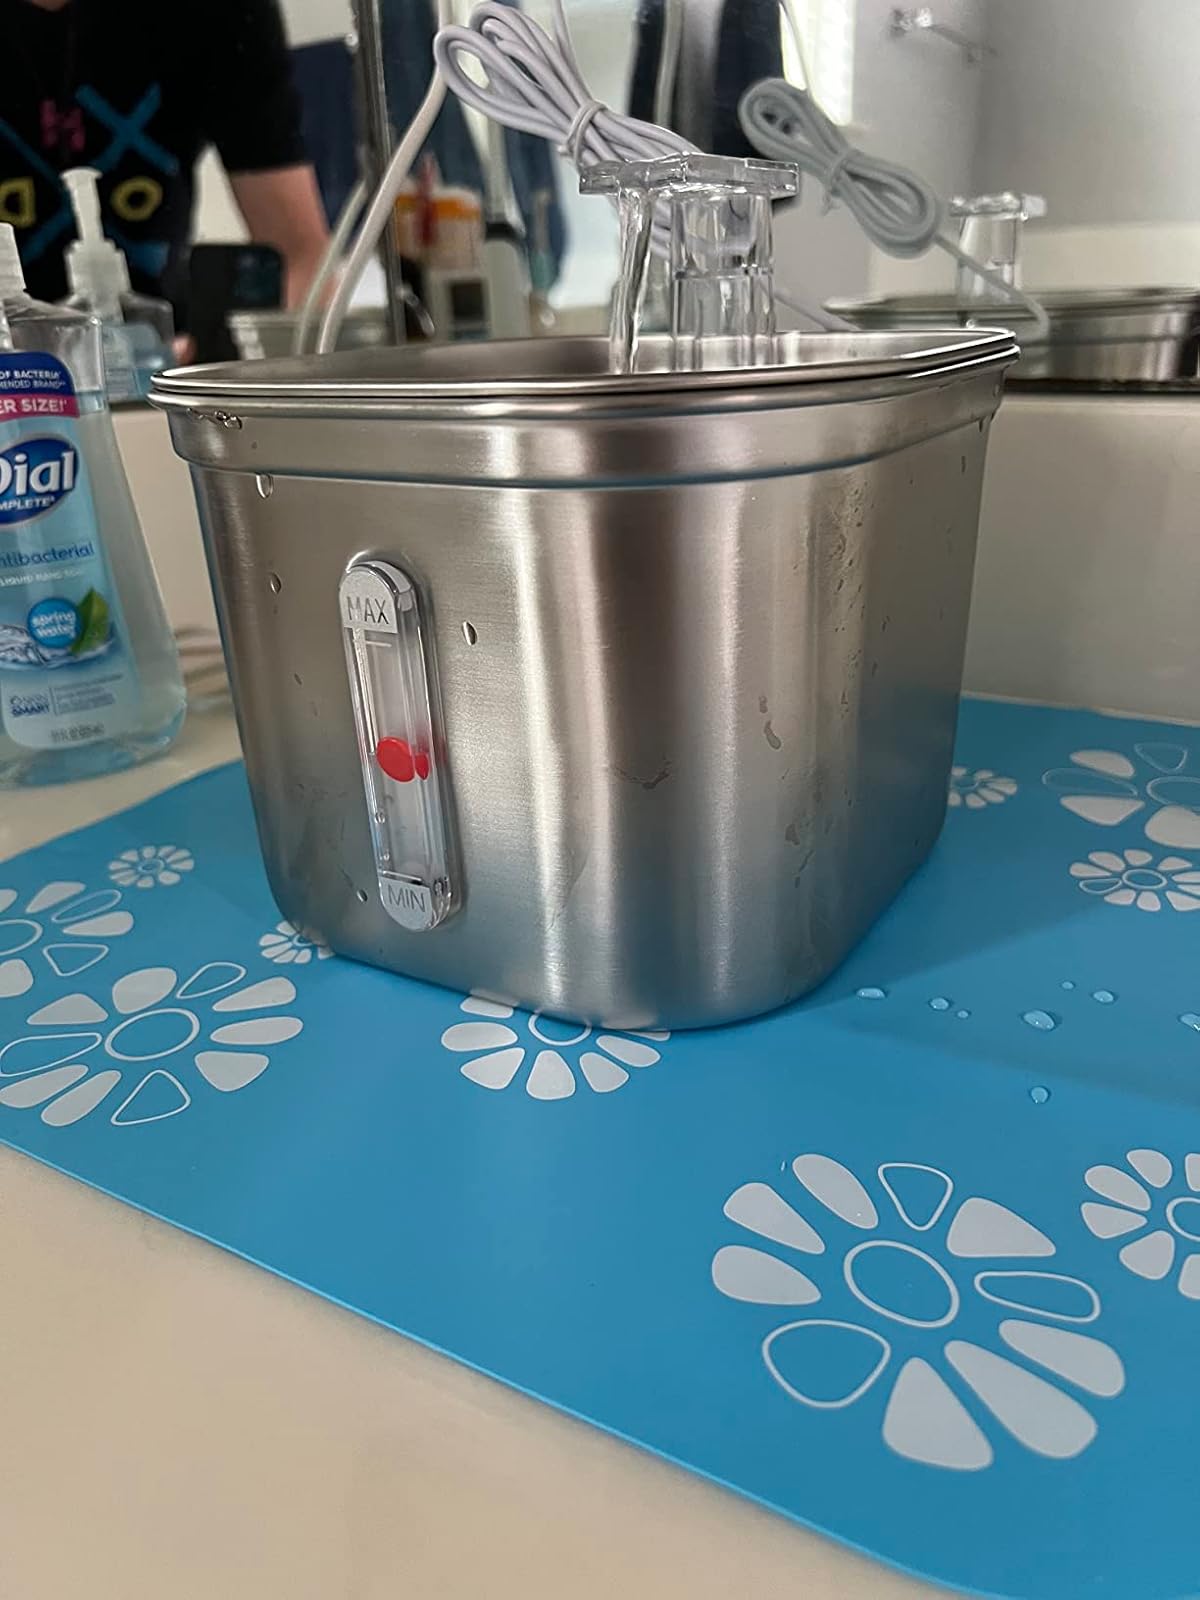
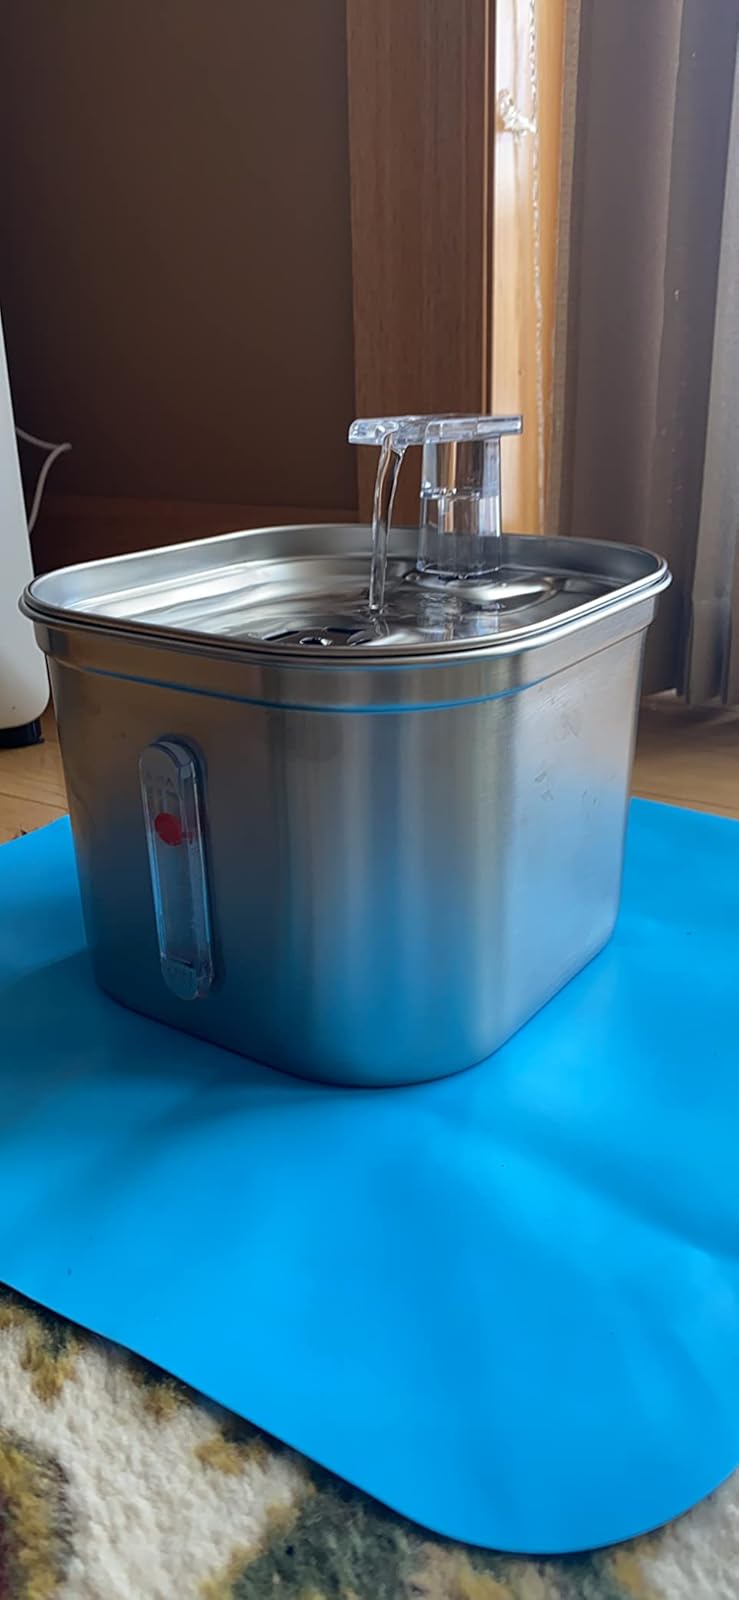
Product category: items_bowl
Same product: yes